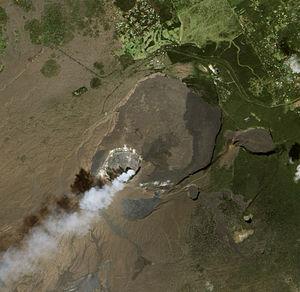
Image satellite du Kilauea, Hawaï, États-Unis
Le Devils Throat, toponyme anglais signifiant littéralement « Gorge des Diables », est un petit cratère volcanique des États-Unis situé sur les flancs du Kīlauea, un volcan d'Hawaï, à 1 049 mètres d'altitude. Il se trouve au sud-est de la caldeira sommitale, non loin de la Chain of Craters Road qui passe au sud-ouest et du début de la Hilina Pali Road qui se dirige vers le sud-ouest, entre deux autres cratères, le Koʻokoʻolau au nord-ouest et le Hiʻiaka au sud-est.